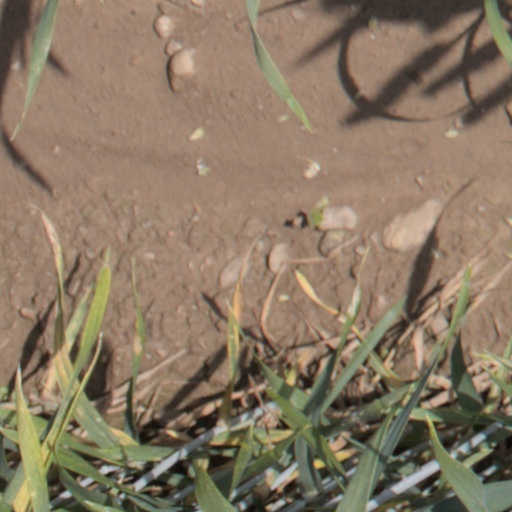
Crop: wheat